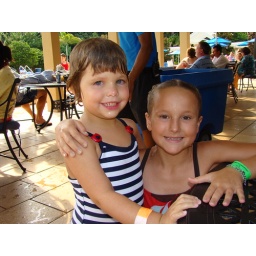
Emma and a cute girl in Cat's day care room